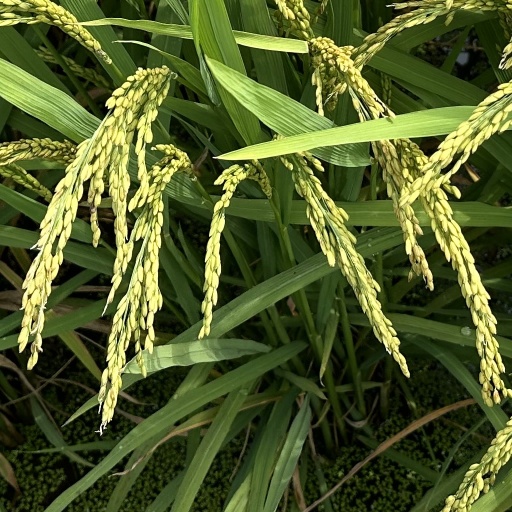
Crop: rice